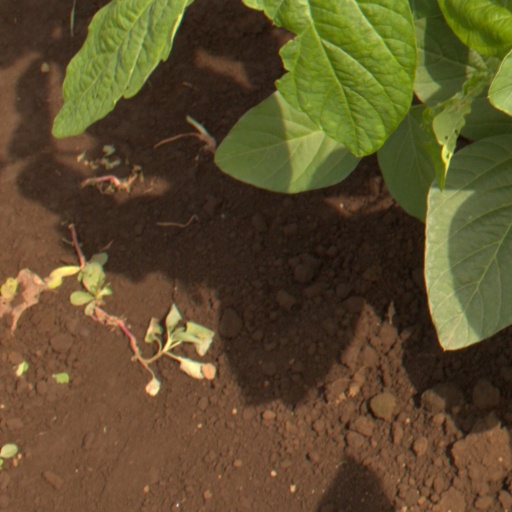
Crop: soybean